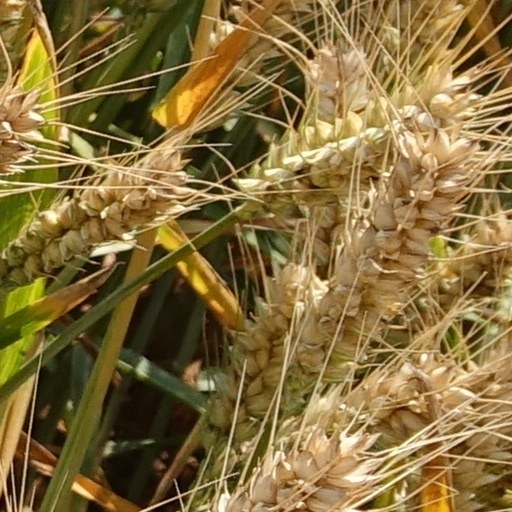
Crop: wheat